List of extant paddle steamers

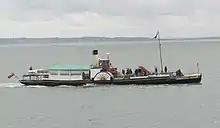
in 2010.

The restored paddle steamer is based in Wanganui. "Waimarie" was built in kitset form in Poplar, London in 1899, and originally operated on the Whanganui River under the name "Aotea". Later renamed, she remained in service until 1949. She sank at her moorings in 1952, and remained in the mud until raised by volunteers and restored to begin operations again in 2000.